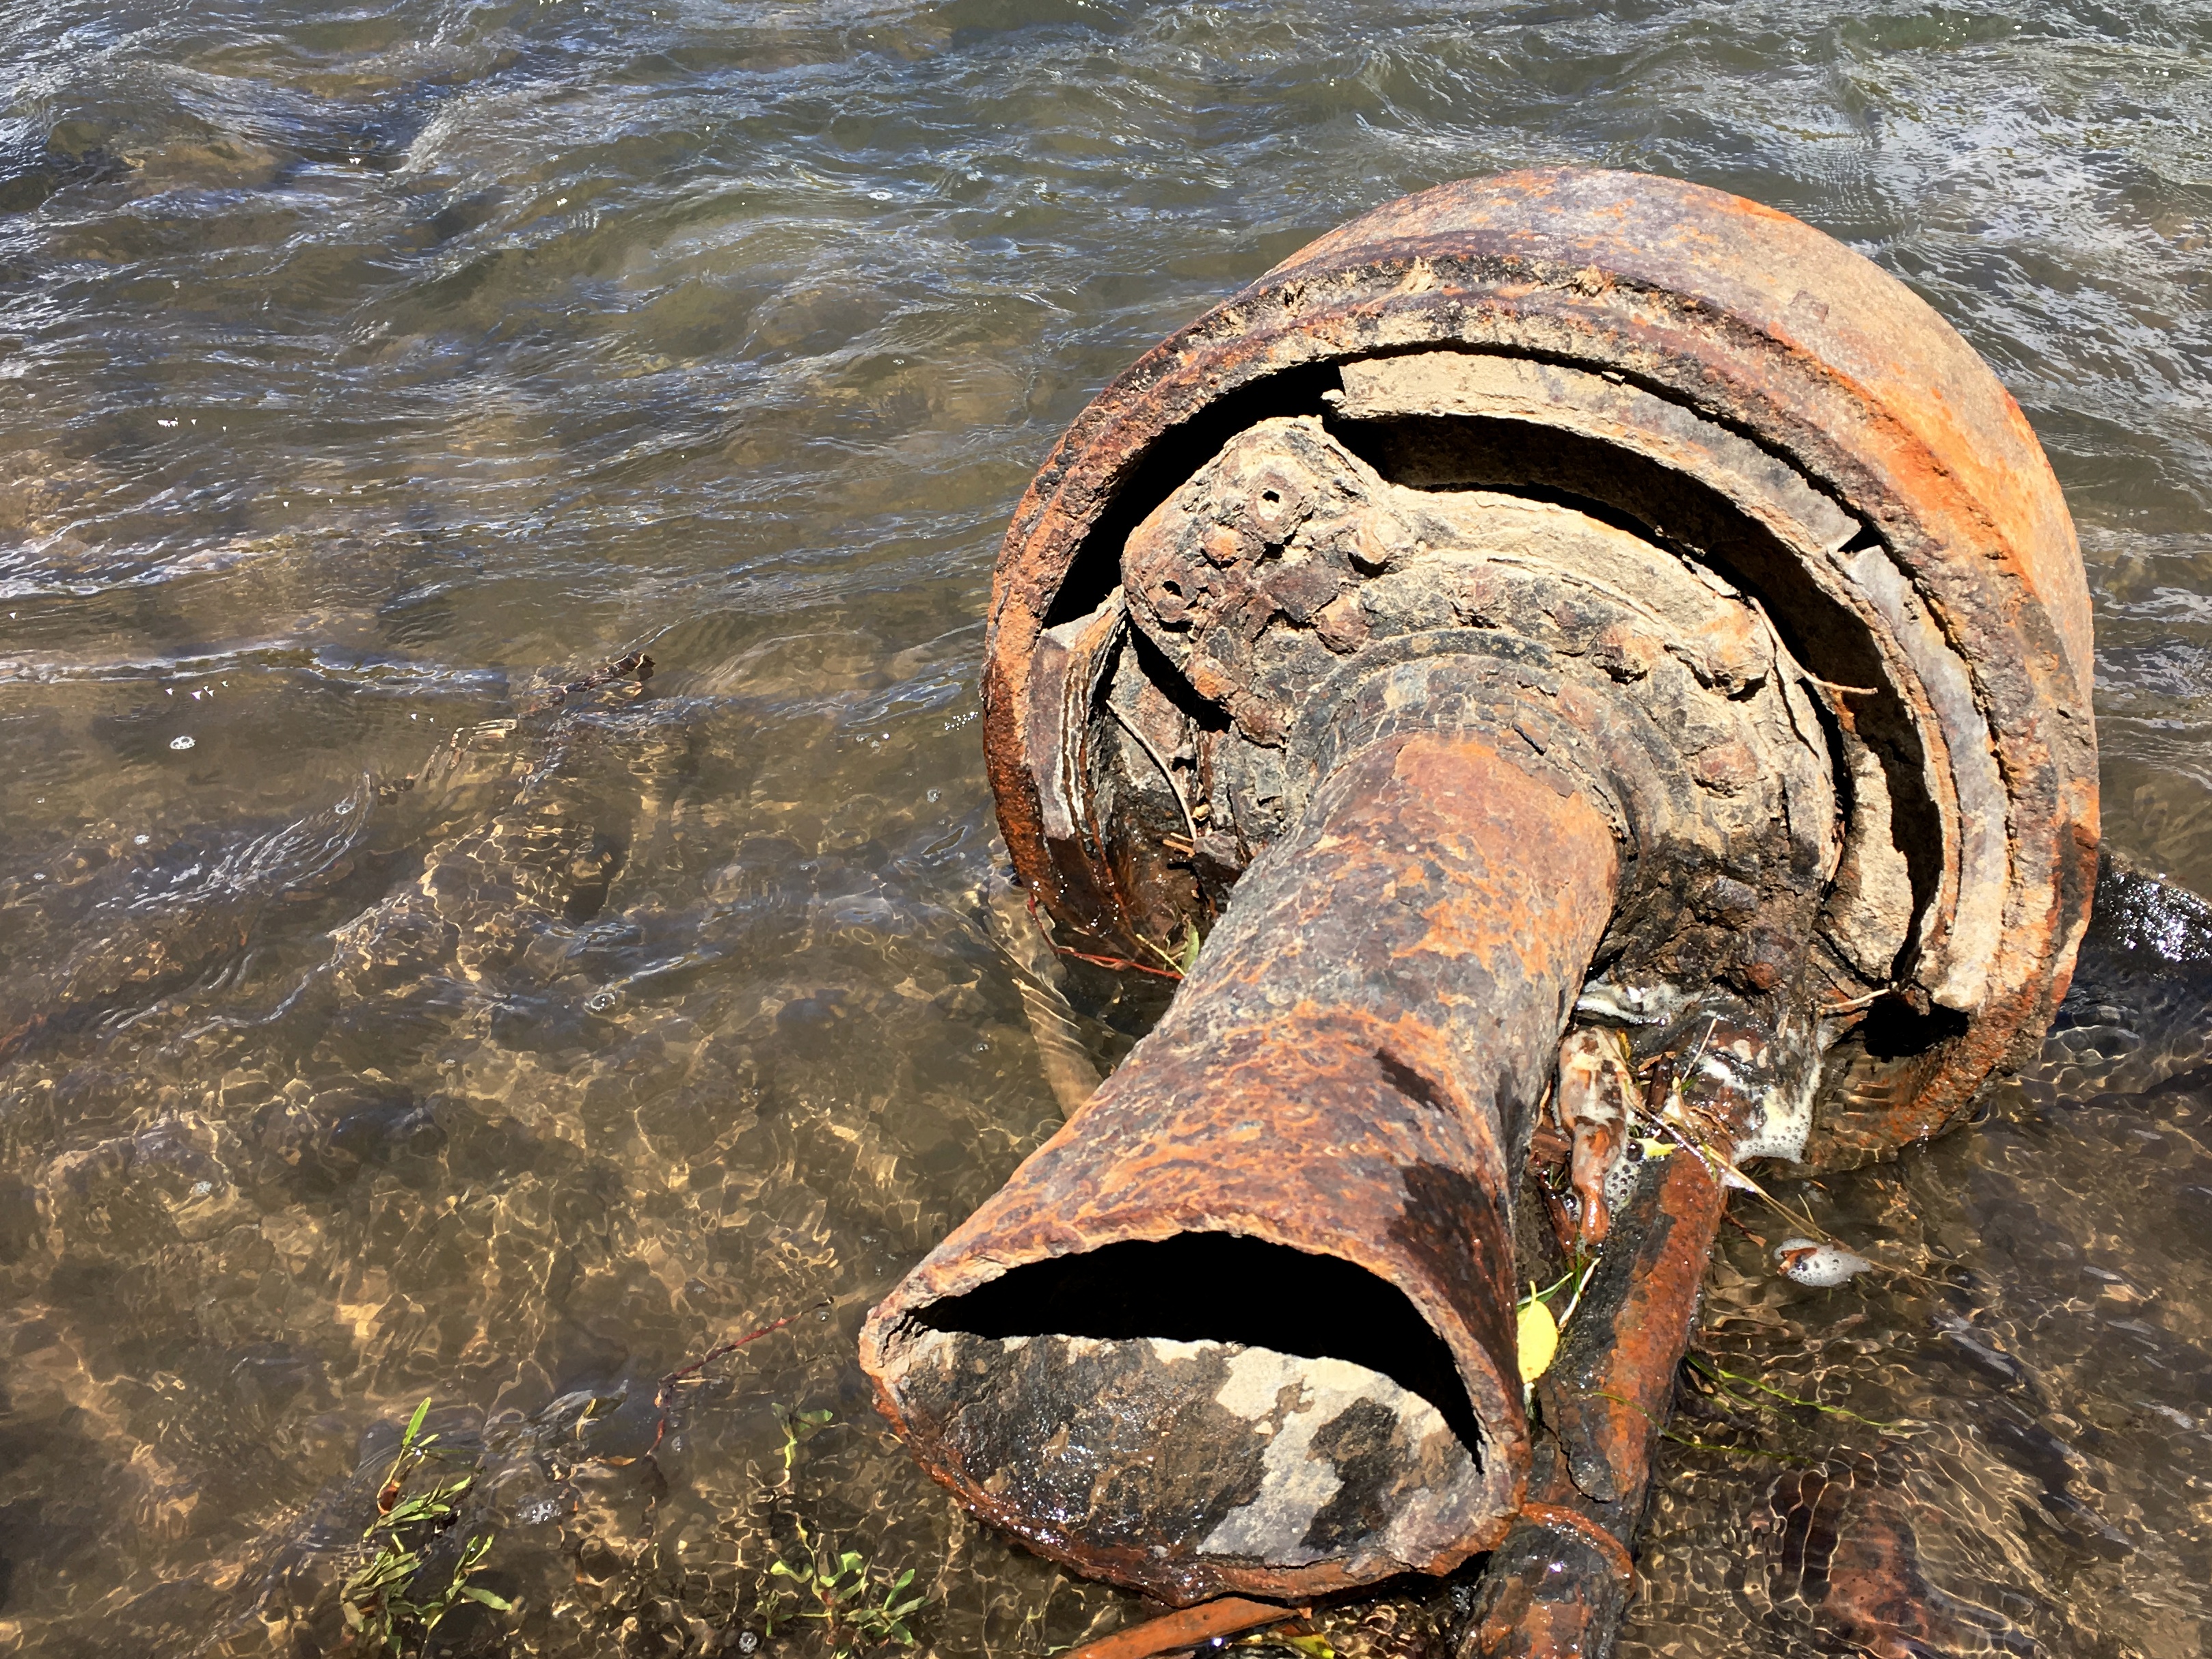
water, wood, wildlife, horn, reptile